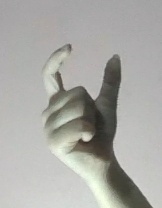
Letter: nun